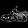
Label: Sandal